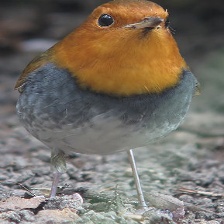
Species: JAPANESE ROBIN
Scientific name: ERITHACUS AKAHIGE
ImageNet parent category: robin